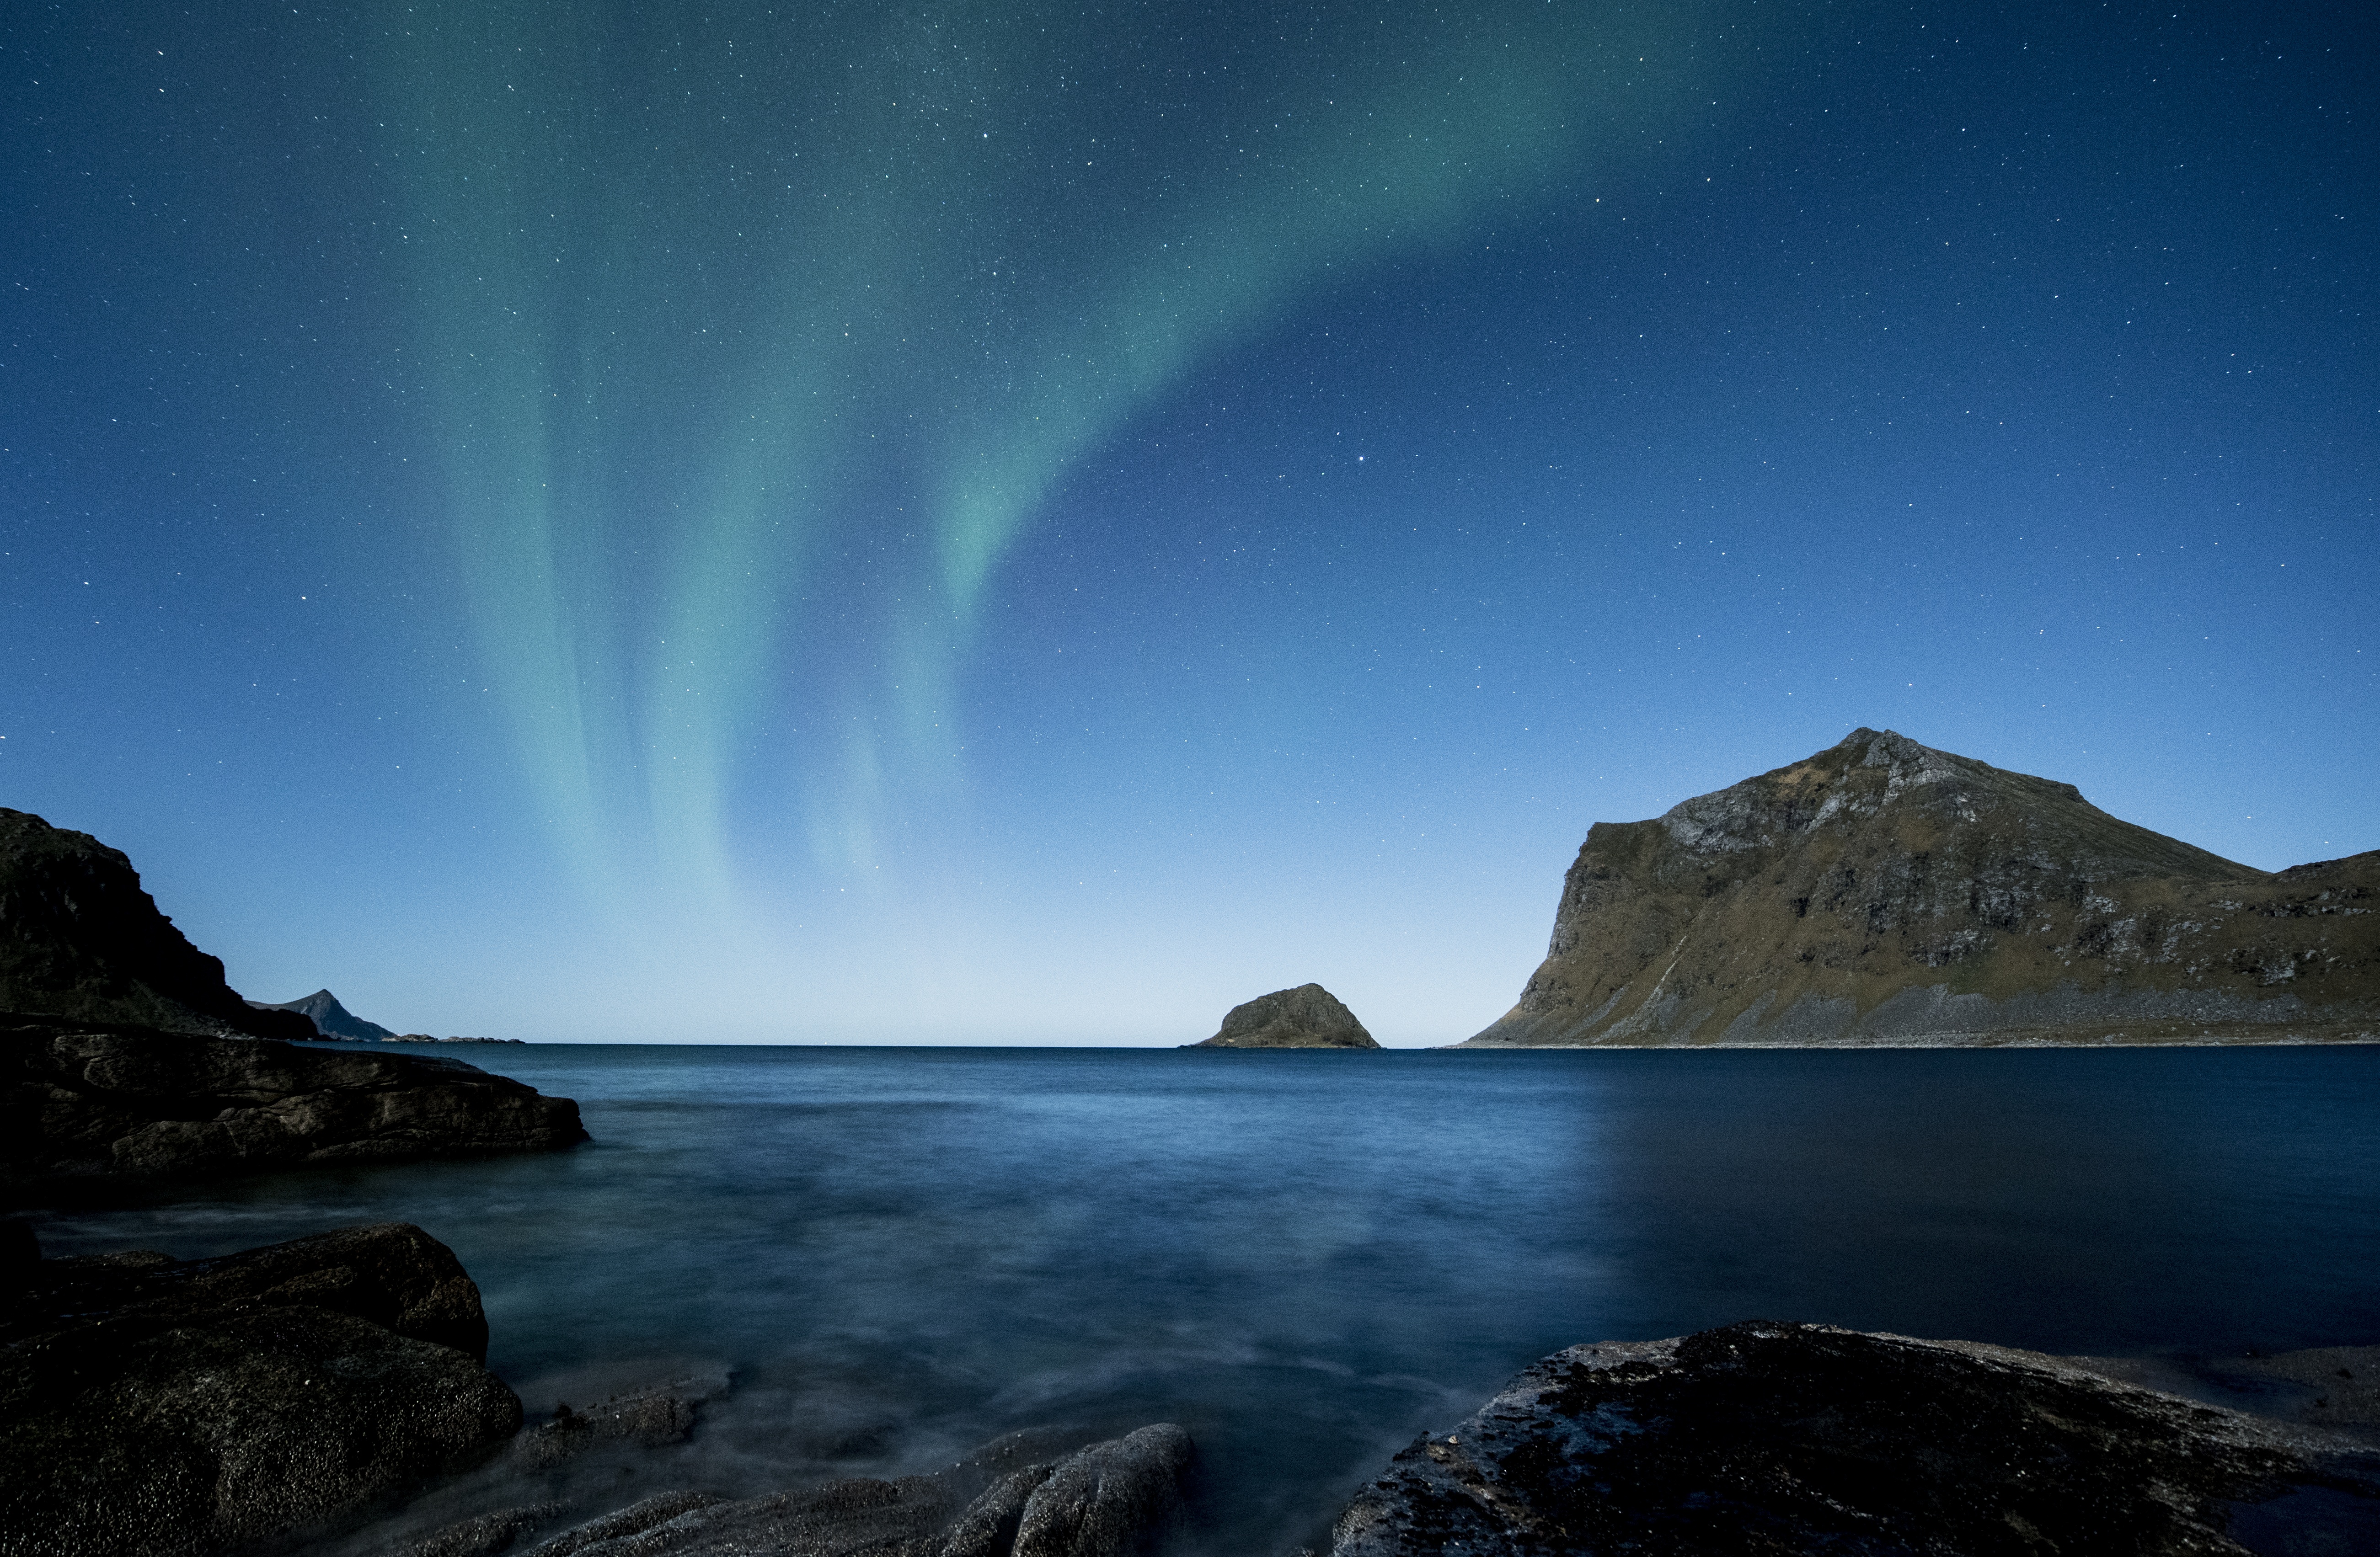
beach, sea, ocean, winter, night, atmosphere, dusk, green, blue, aurora, aurora borealis, moonlight, costa, norway, boreal, lofoten, auroras